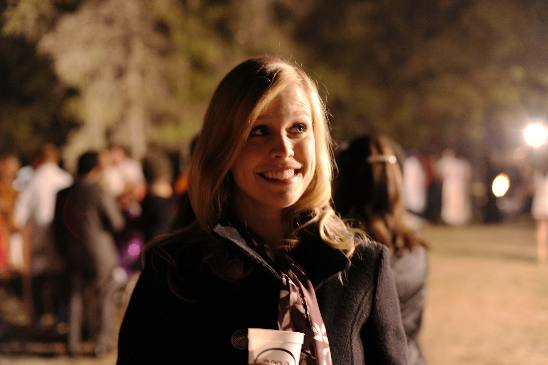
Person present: Yes